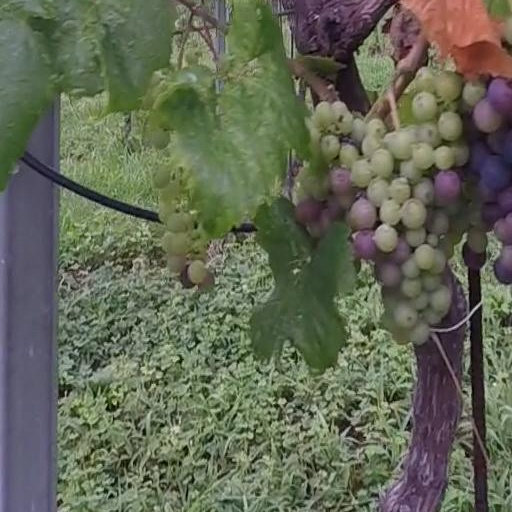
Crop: grape